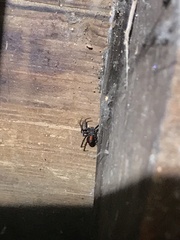
Species: Lactrodectus_hesperus